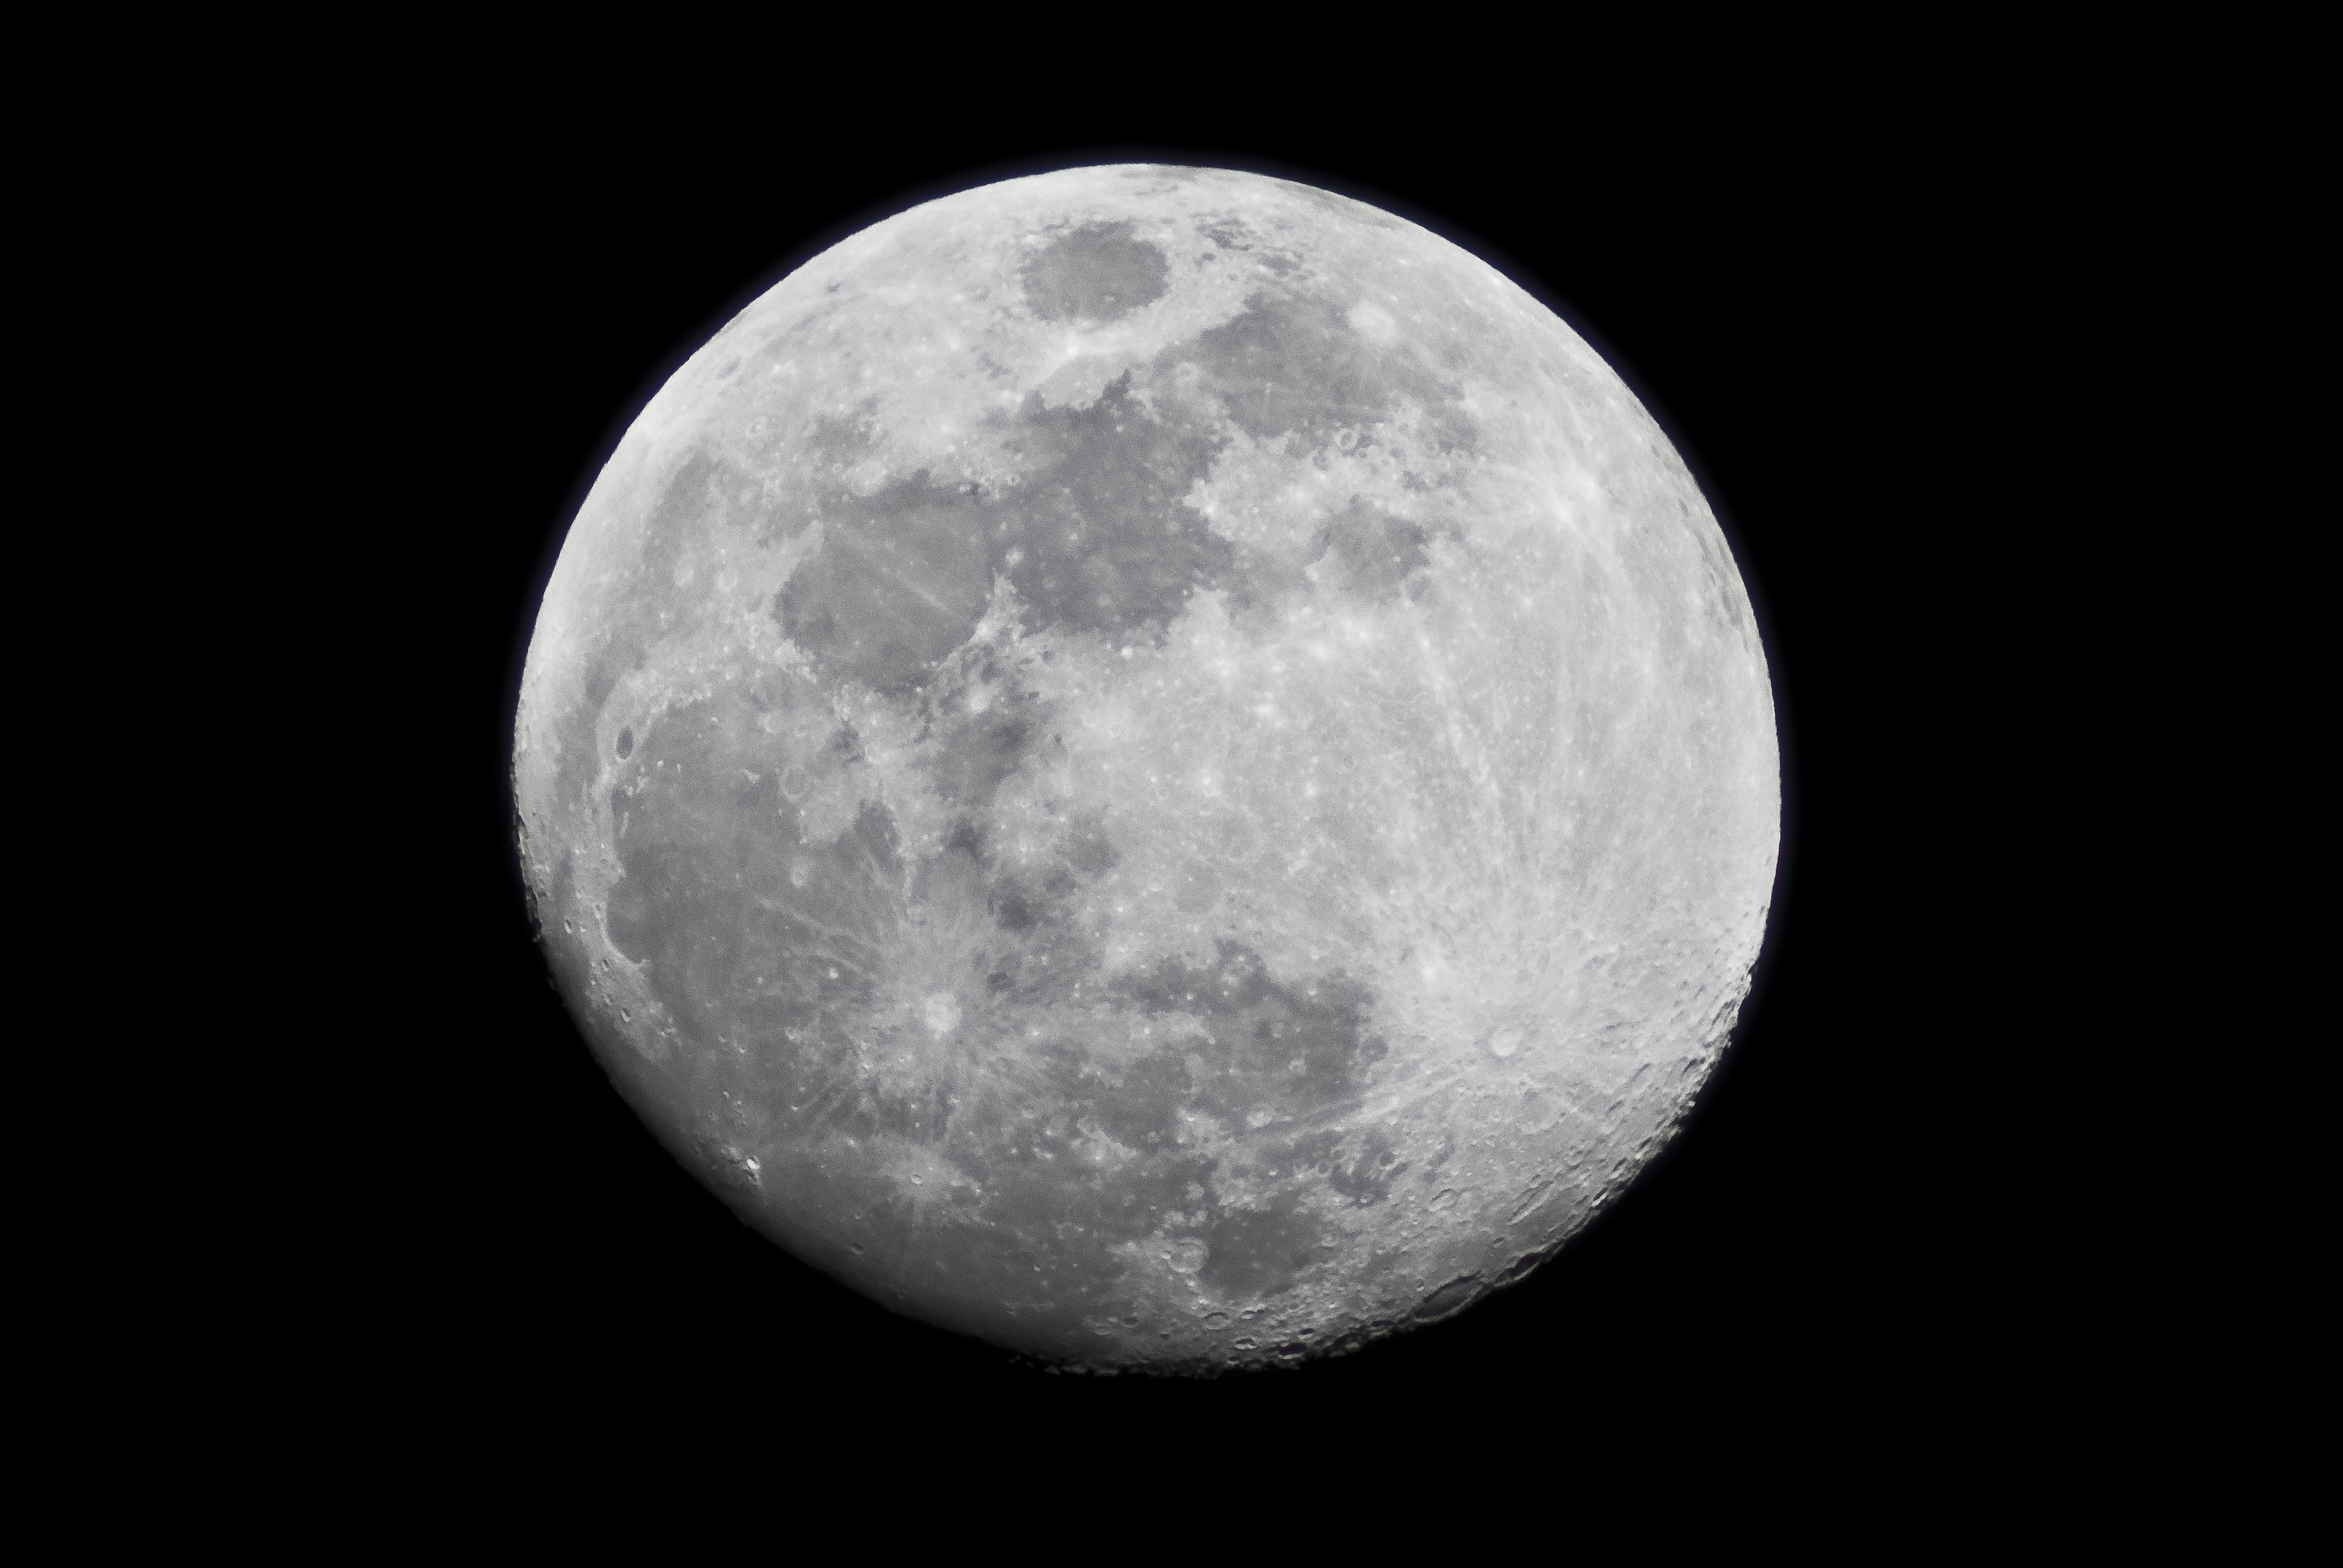
black and white, night, atmosphere, space, moon, full moon, circle, astronomical object